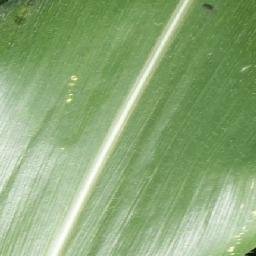
Label: Corn___healthy